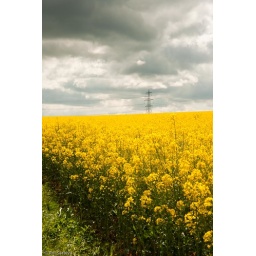
Rapeseed field with one electricity pylon against a dramtic grey sky